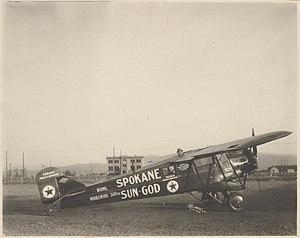
Étienne Dormoy, né le 10 février 1885 à Vandoncourt, France, et mort le 28 février 1959 à San Diego, Californie, est un pionnier franco-américain de la construction aéronautique, concepteur du premier avion à fuselage monocoque construit aux États-Unis, du premier avion à obtenir une certification aéronautique américaine et du premier autogire à hélice propulsive.
La Buhl Aircraft Company est un constructeur aéronautique américain créé en 1925 à Detroit et tombé en faillite en 1933.